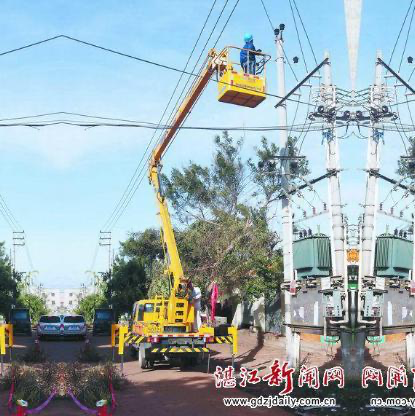
Objects in the image:
label: helmet
label: person